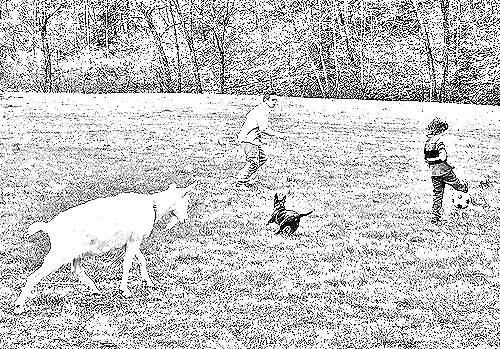
Portrait style: Sketch Portrait